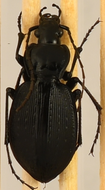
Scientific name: Carabus goryi
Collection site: Great Smoky Mountains National Park NEON (GRSM), plot GRSM_012